Western Railway zone

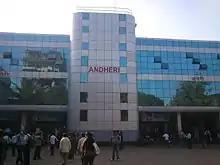
Newly built Andheri Station East Side

Western Railway headquarters is in Mumbai's Churchgate station and serves the entire state of Gujarat, some portions of Western Madhya Pradesh, and coastal Maharashtra and some parts of Rajasthan. The Western coast of India served by Western Railway has a number of ports, most important among them being Kandla, Hajira, Surat, Dahej, Mundra, Okha, Veraval, Porbandar, Bhavnagar in Gujarat state and Mumbai in Maharashtra.